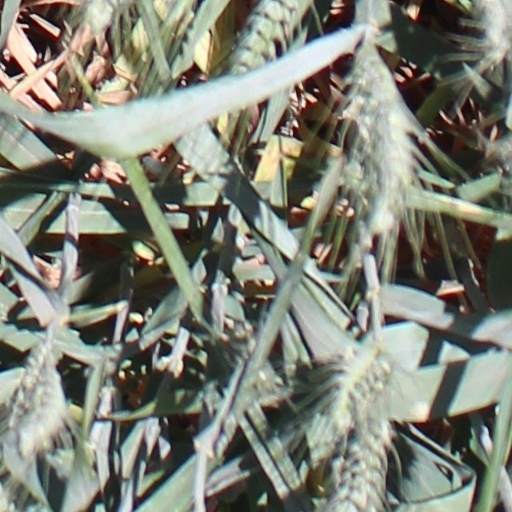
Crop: wheat